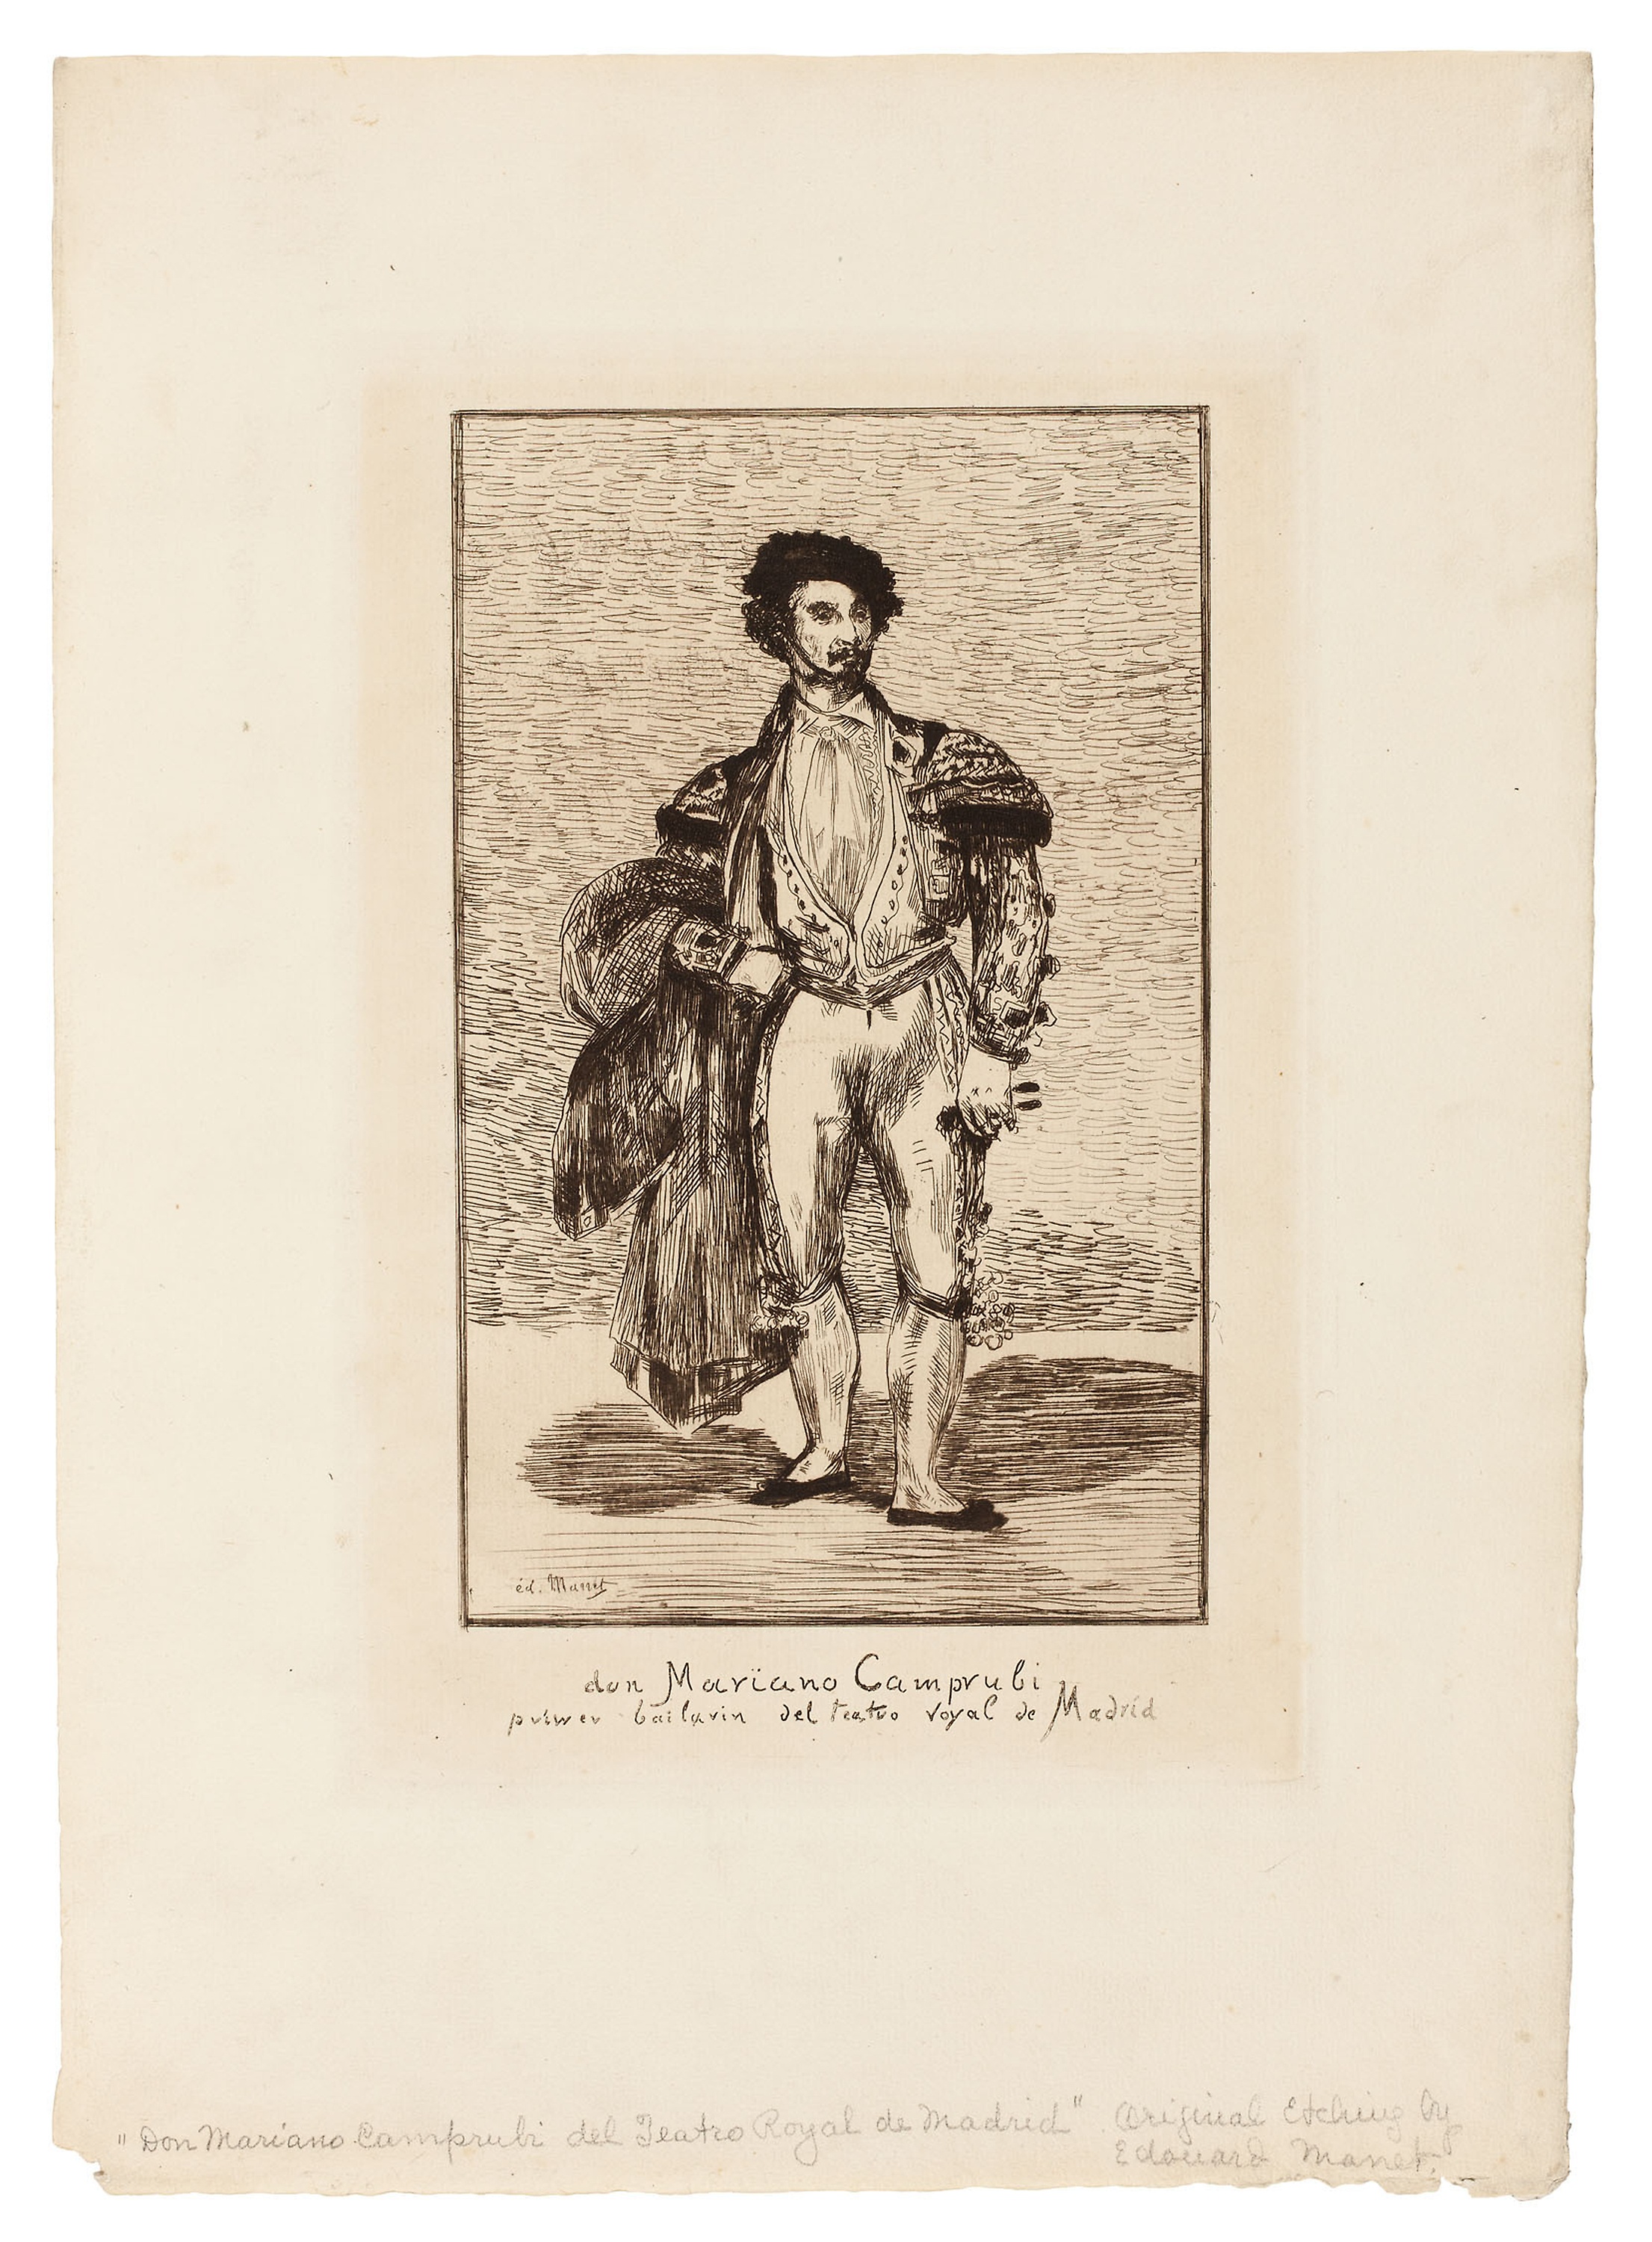
text, picture frame, artwork, history, illustration, stock photography